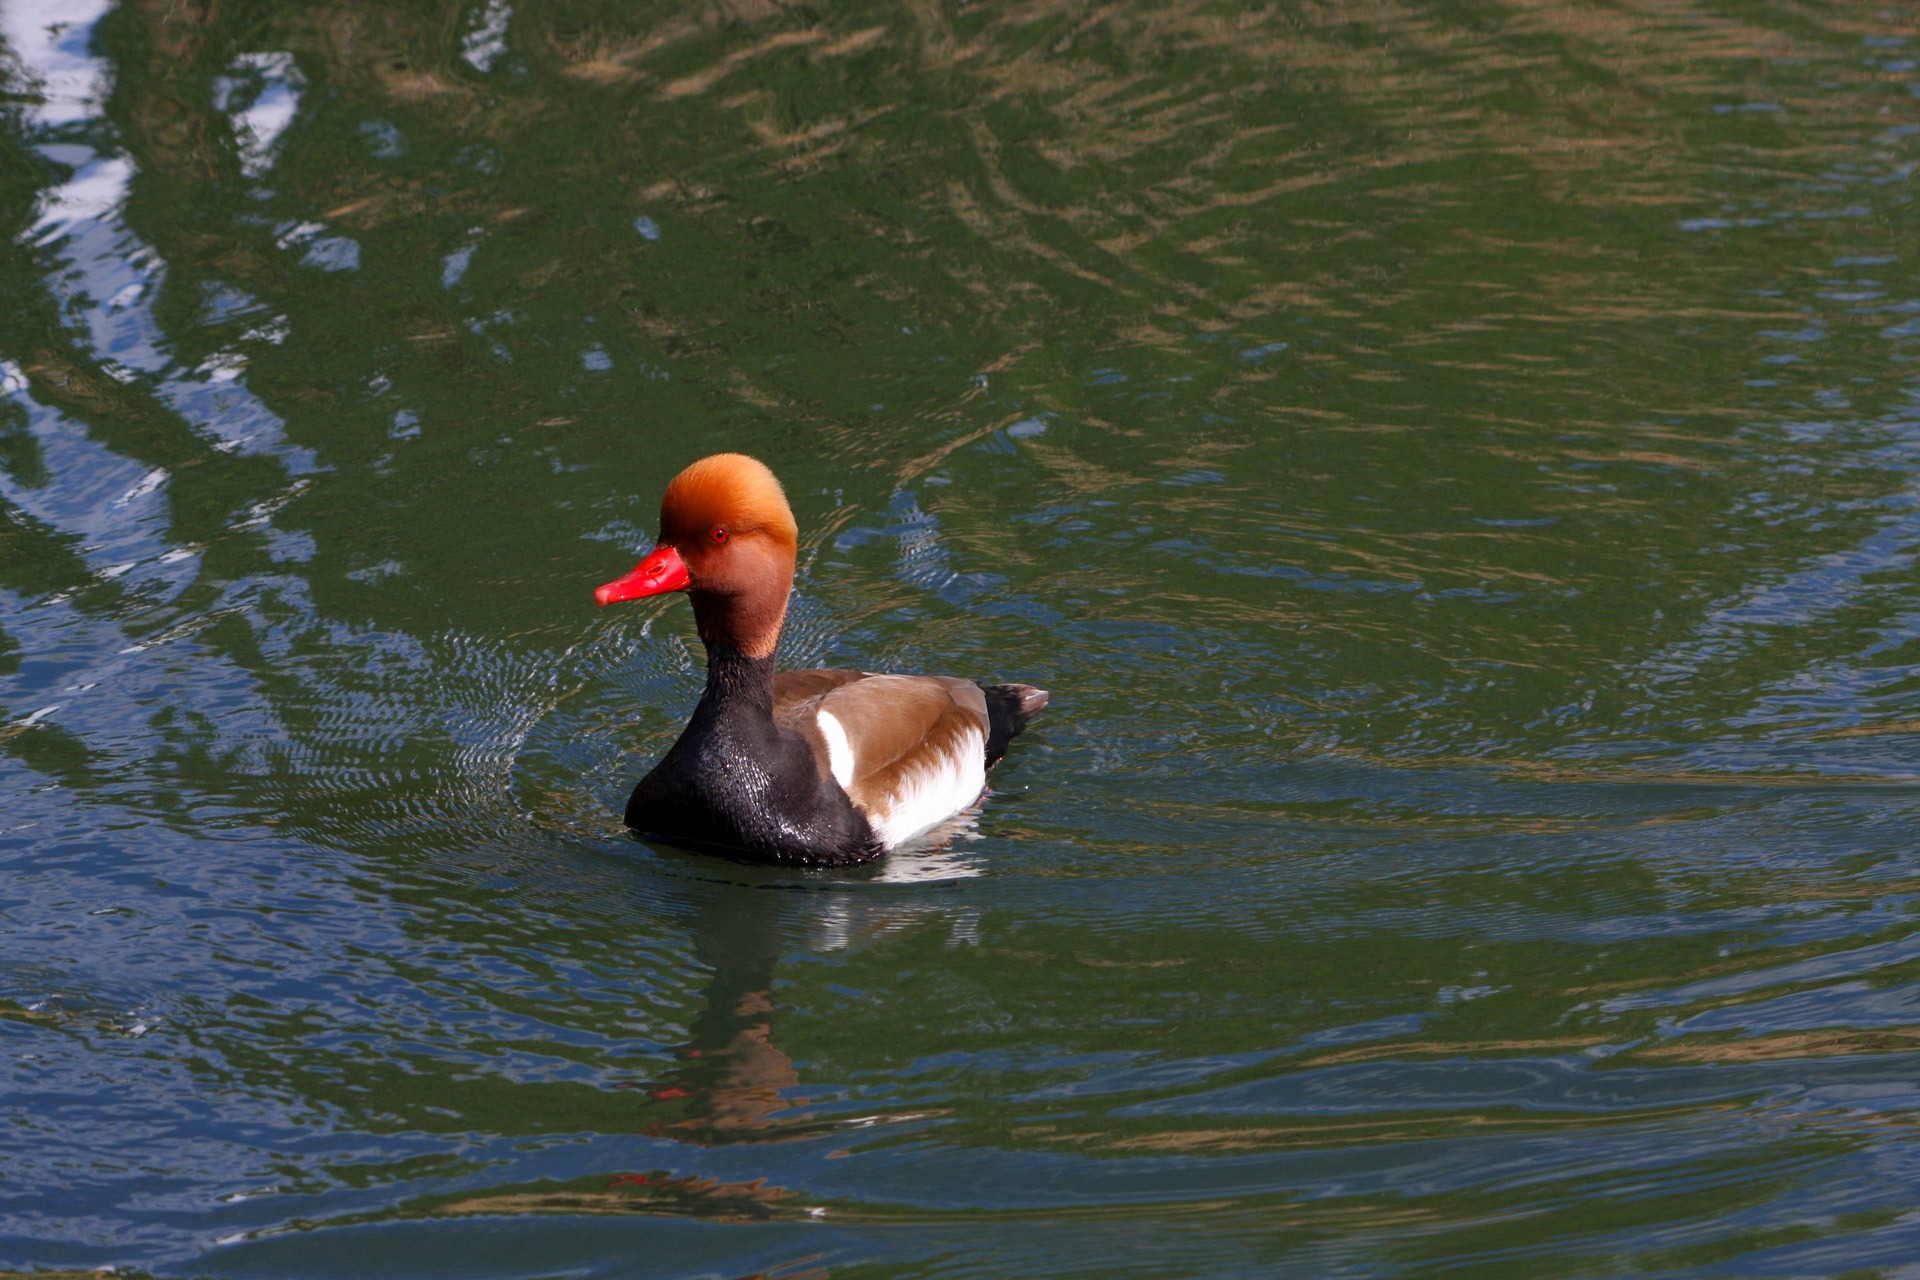
water, nature, bird, animal, photo, pond, wildlife, reflection, beak, fauna, swimming, outdoors, duck, vertebrate, beautiful, image, waterfowl, water bird, mallard, canard, mergus, pochard, ducks geese and swans, seaduck, red headed pochard